St. Mary's Seminary and University

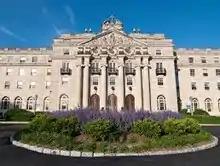
St. Mary's Seminary. America's first seminary, established in 1791.

In consequence of the threatening aspect of affairs in France, Rev. J. A. Emery, Superior-General of the Sulpicians, deemed it prudent to found a house of their institute in some foreign country, and at the suggestion of Cardinal Antonio Dugnani, nuncio at Paris, the United States was chosen. Negotiations were opened with the recently consecrated Bishop John Carroll of Baltimore, Maryland, and after some delay Rev. Francis C. Nagot, S.S., was named first director of the projected seminary. With him were associated Michael Levadoux as treasurer, MM. Tessier, Gamier, and Montdésir, together with several seminarians.